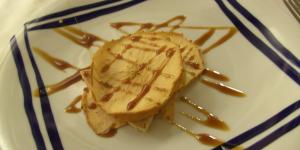
como hacer foie de pato